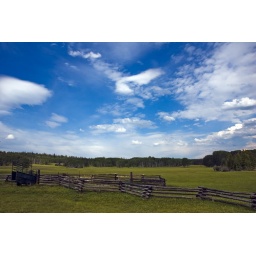
old fence and corral on an open pasture near Little Green Lake